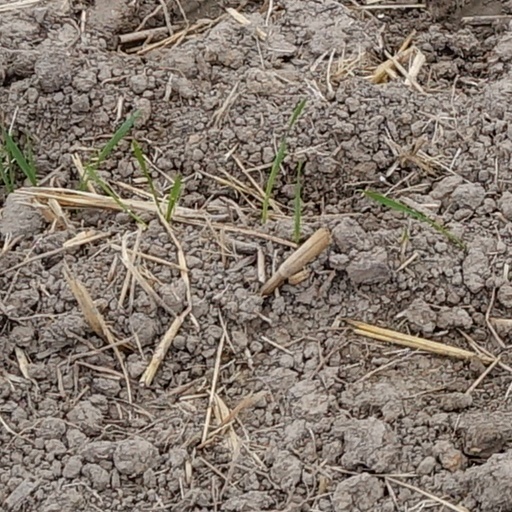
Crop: wheat